Abductor hallucis muscle

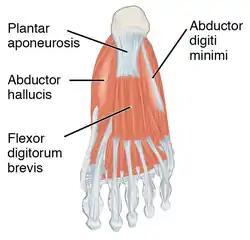
The abductor hallucis as seen from an inferior projection of the foot. This diagram shows the bottom-most layer of muscles, just under the plantar skin of the foot.

The abductor hallucis muscle is located in the medial border of the foot and contributes to form the prominence that is observed on the region. It is inserted behind on the tuberosity of the calcaneus, the flexor retinaculum, and the plantar aponeurosis. Its muscle body, relatively thick behind, flattens as it goes forward. It ends in a common tendon with the medial head of the flexor hallucis brevis that inserts on the medial surface of the base of the first proximal phalanx and its related sesamoid bone. Its medial surface is superficial and covered with the muscle's fascia and the skin.